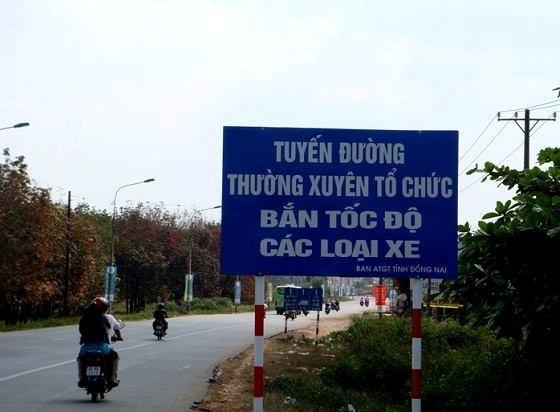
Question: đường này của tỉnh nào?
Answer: tỉnh đồng nai